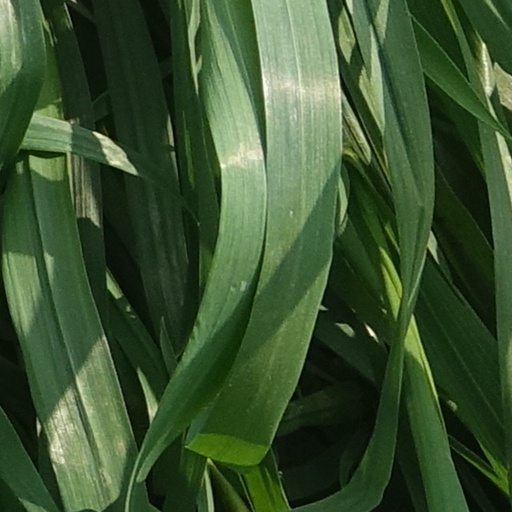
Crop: wheat